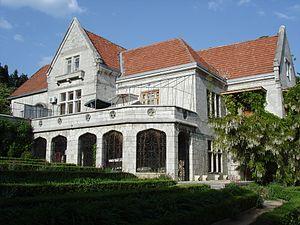
Harax est un palais construit par le grand-duc Georges Mikhaïlovitch de Russie à Haspra, en Crimée.